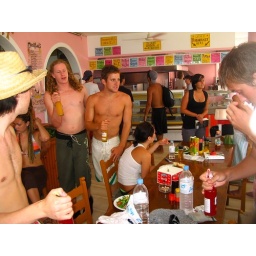
A photo from the beach kitchen at the Pink Palace in Greece